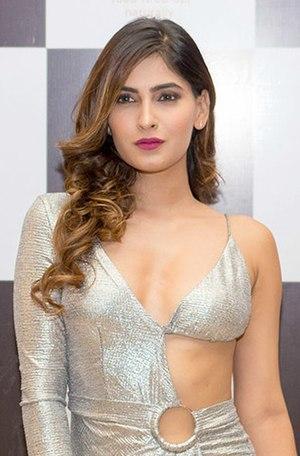
Karishma Lala Sharma est une actrice et mannequin indienne connue pour avoir interprété Ragini dans Ragini MMS: Returns, Aaina dans Ujda Chaman, Tina dans Pyaar Ka Punchnama 2 et Isha dans Hum - I'm Because of Us.